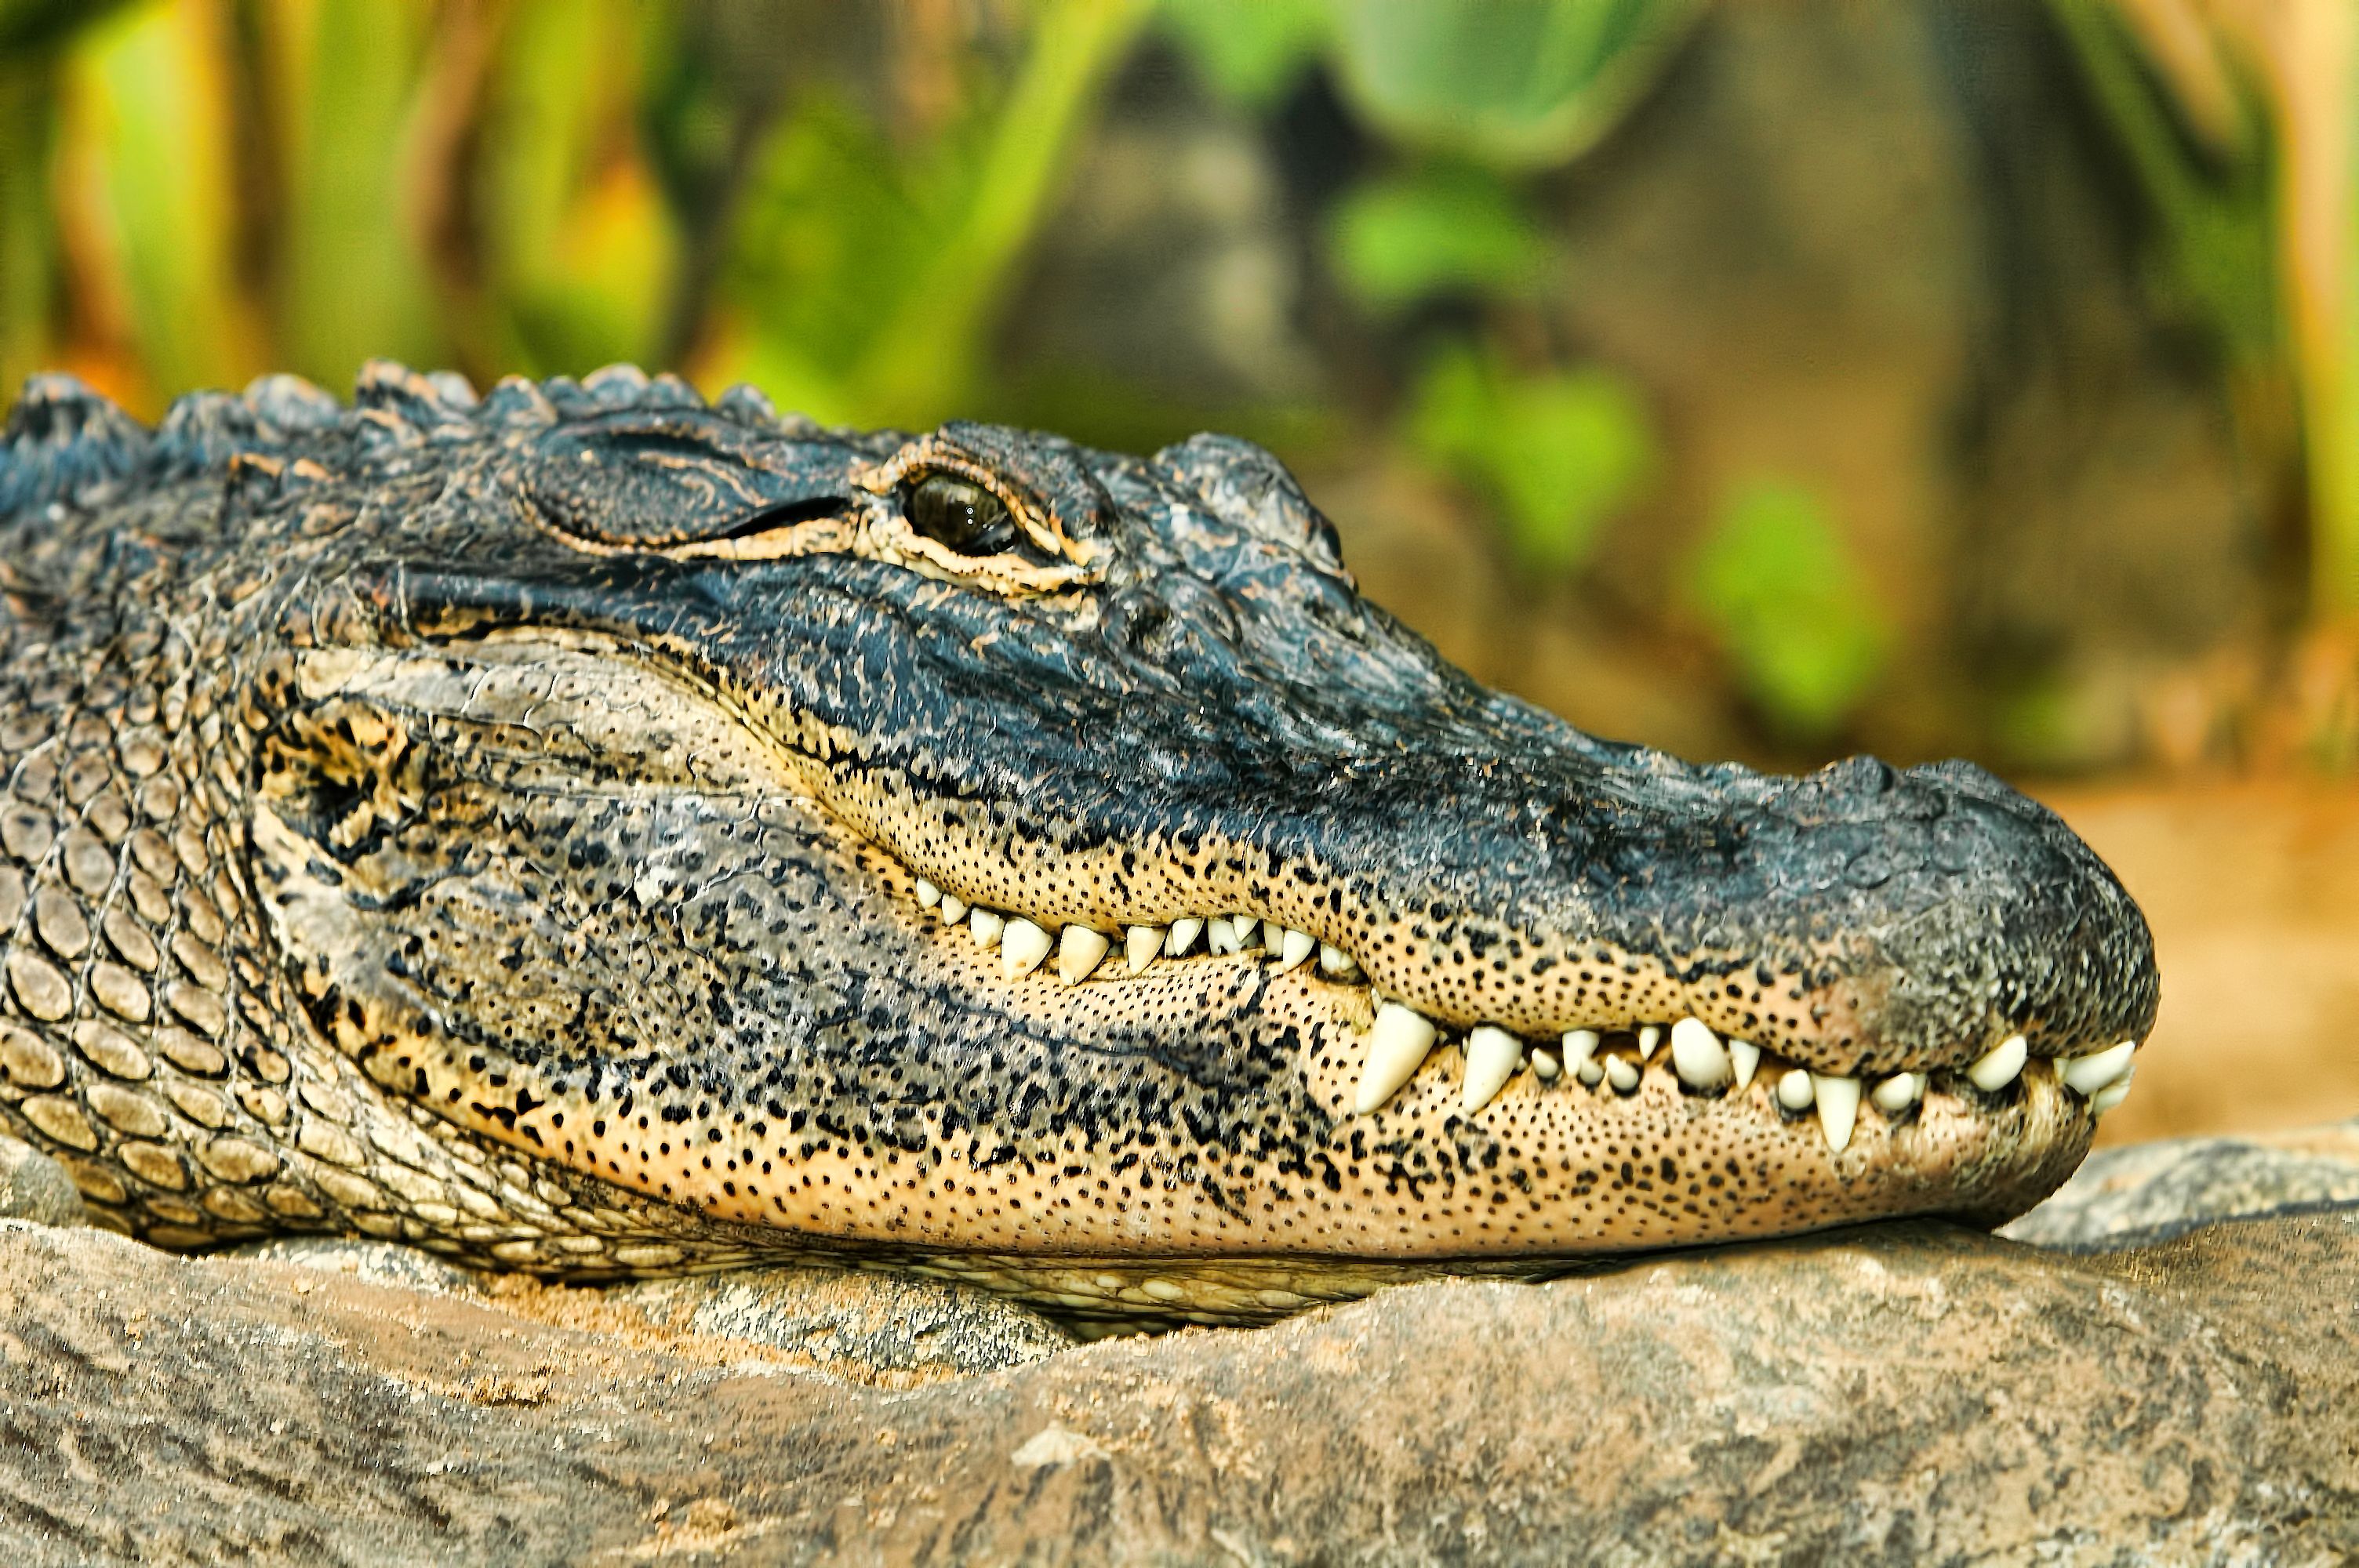
wildlife, reptile, fauna, crocodile, close up, alligator, vertebrate, crocodilia, american alligator, nile crocodile